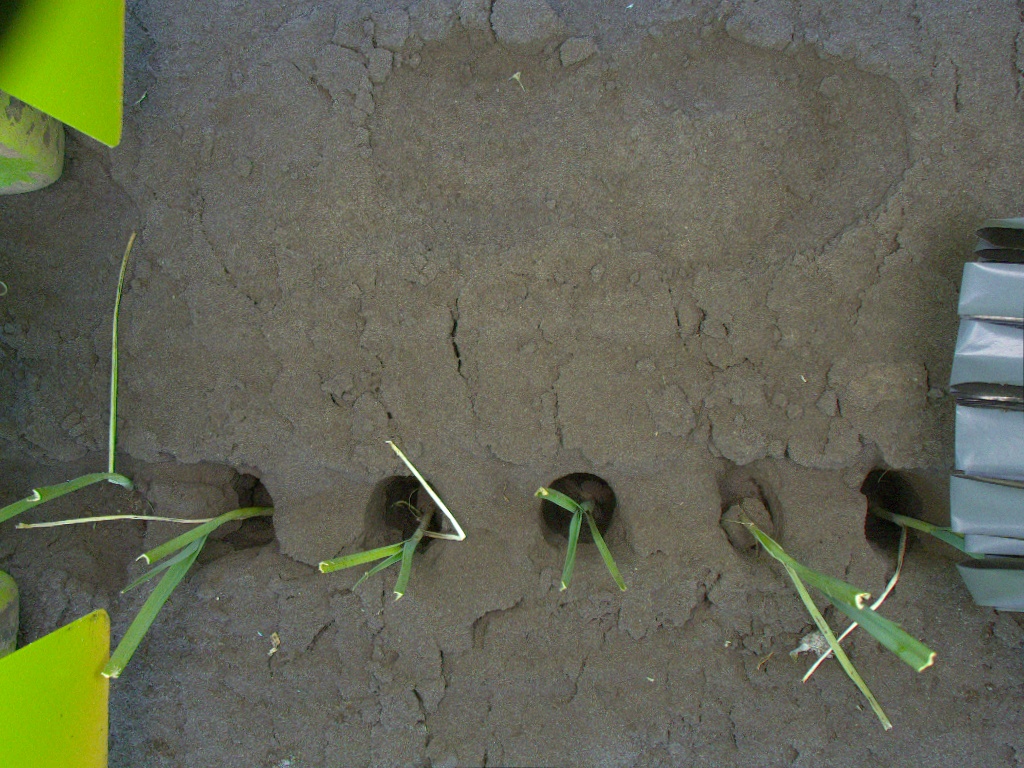
Crop: leek
Objects: stem_leek, stem_leek, stem_leek, stem_leek, stem_leek, stem_leek, leek, leek, leek, leek, leek, leek